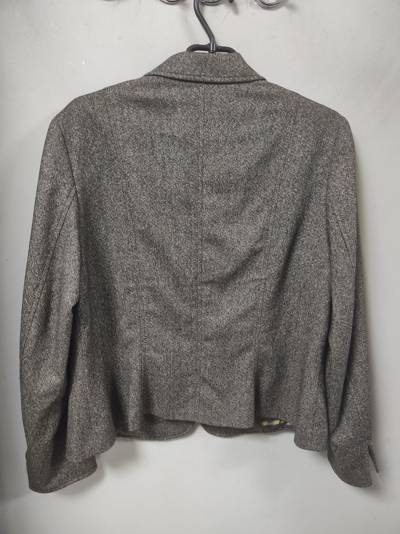
Waste category: clothes